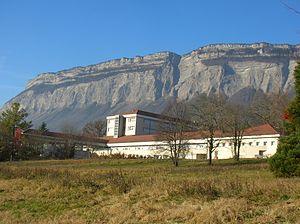
Lycée horticole Grenoble - Saint Ismier et parc du Château Randon. Saint-Ismier, Isère, Rhone-Alpes, France.
Saint-Ismier est une commune française située dans le département de l'Isère en région Auvergne-Rhône-Alpes.